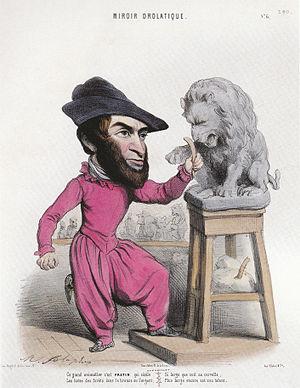
Lithographie du Miroire drolatique"" représentant Fratin ciselant le Lion Combattant un serpent"
Christophe Fratin né à Metz le 1ᵉʳ janvier 1801 et mort au Raincy le 17 août 1864 est un sculpteur animalier français.